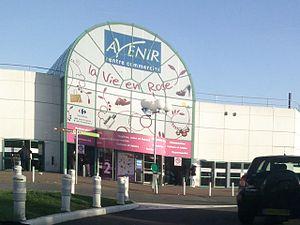
Drancy - centre commercial Avenir
Avenir est un centre commercial français situé à Drancy en Seine-Saint-Denis. Il a été inauguré le 14 mars 1995.
Drancy est une commune française de la Métropole du Grand Paris située dans le département de la Seine-Saint-Denis en région Île-de-France. Ses habitants sont appelés les Drancéens.